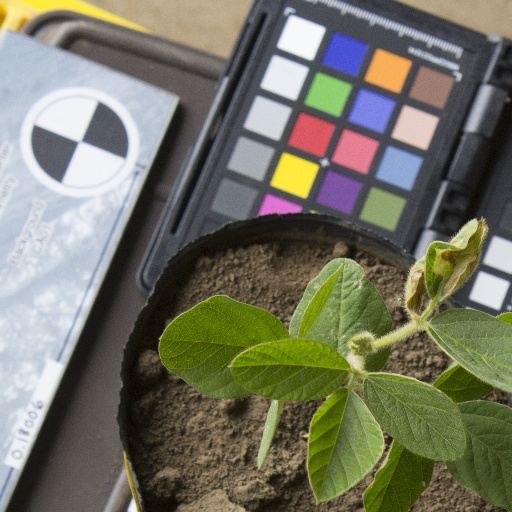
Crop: soybean